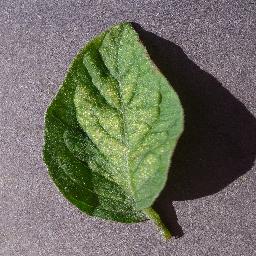
Label: Tomato___Spider_mites Two-spotted_spider_mite